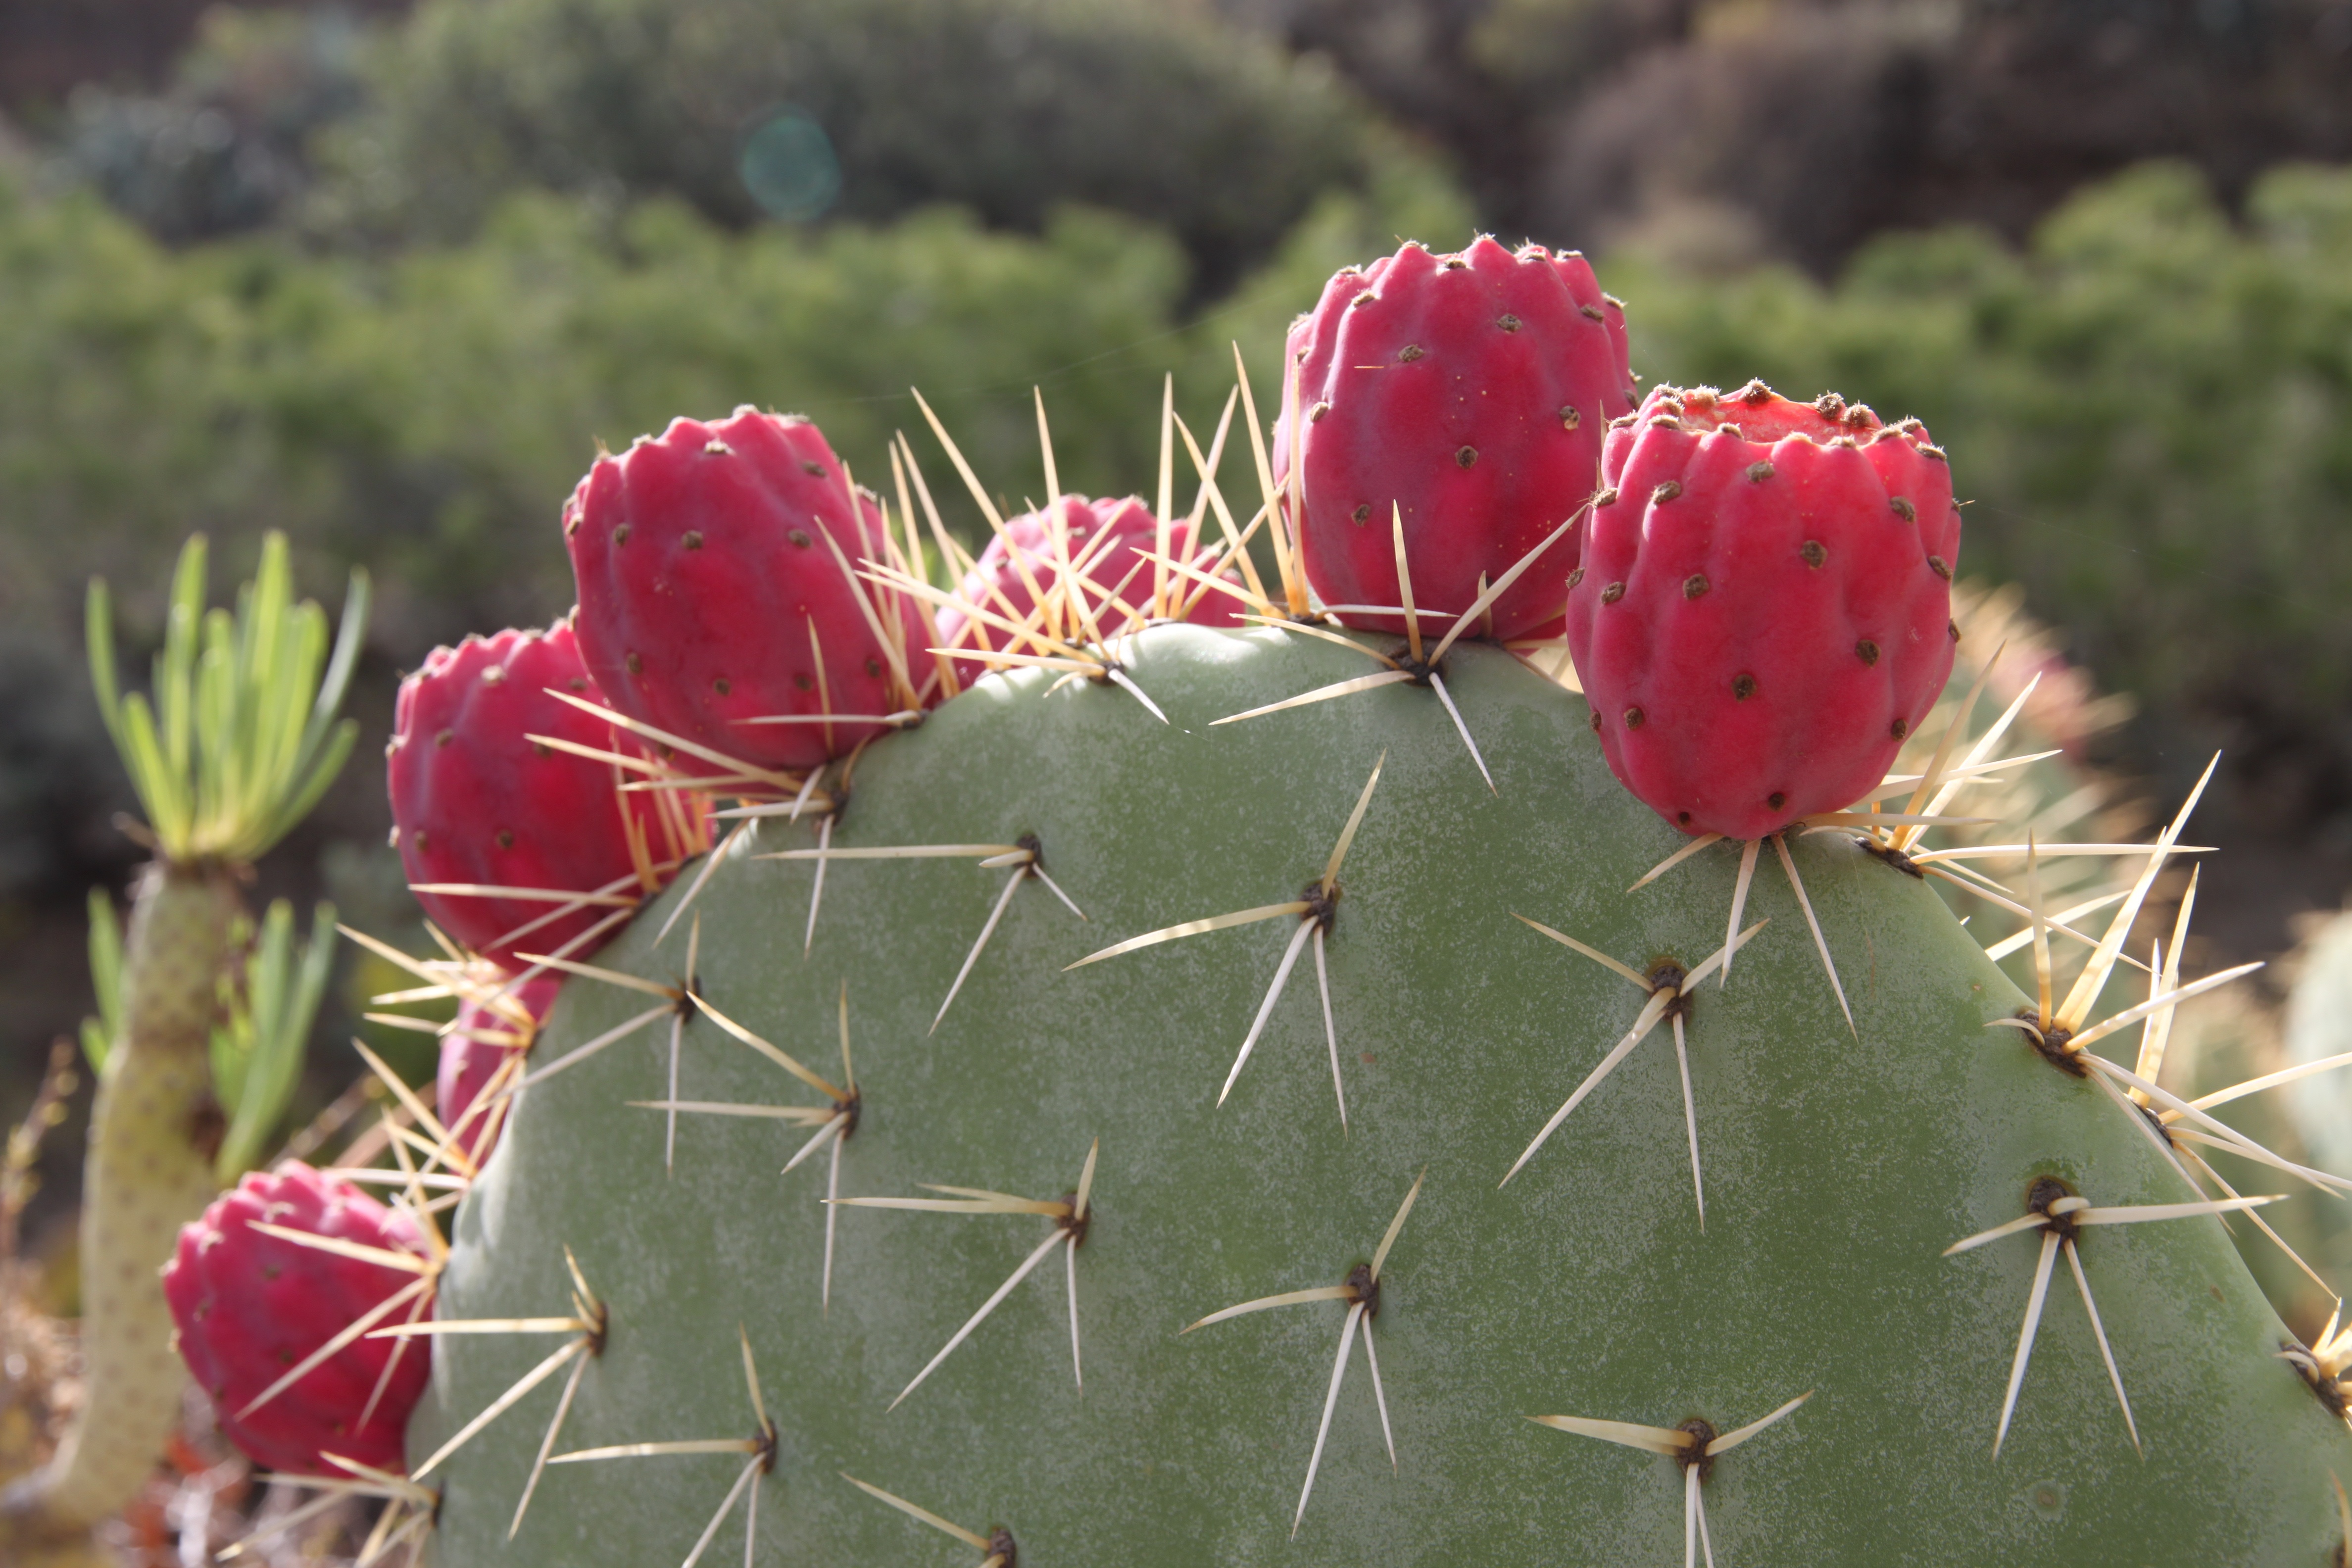
cactus, plant, flower, botany, flora, caryophyllales, flowering plant, prickly pear, land plant, thorns spines and prickles, hedgehog cactus, nopal, barbary fig, eastern prickly pear